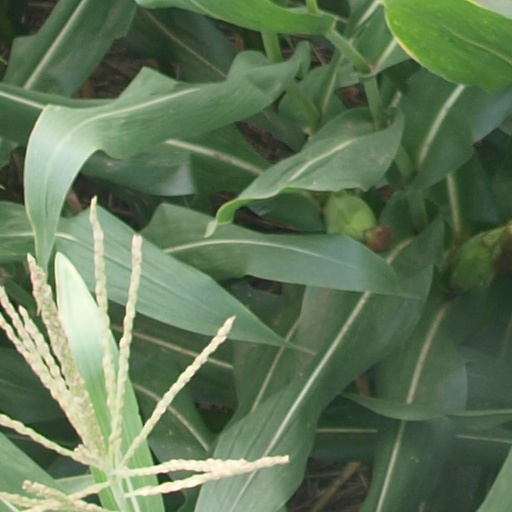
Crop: maize; corn